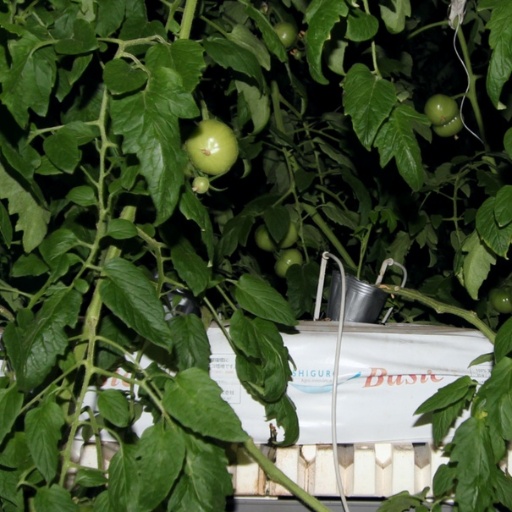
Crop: tomato